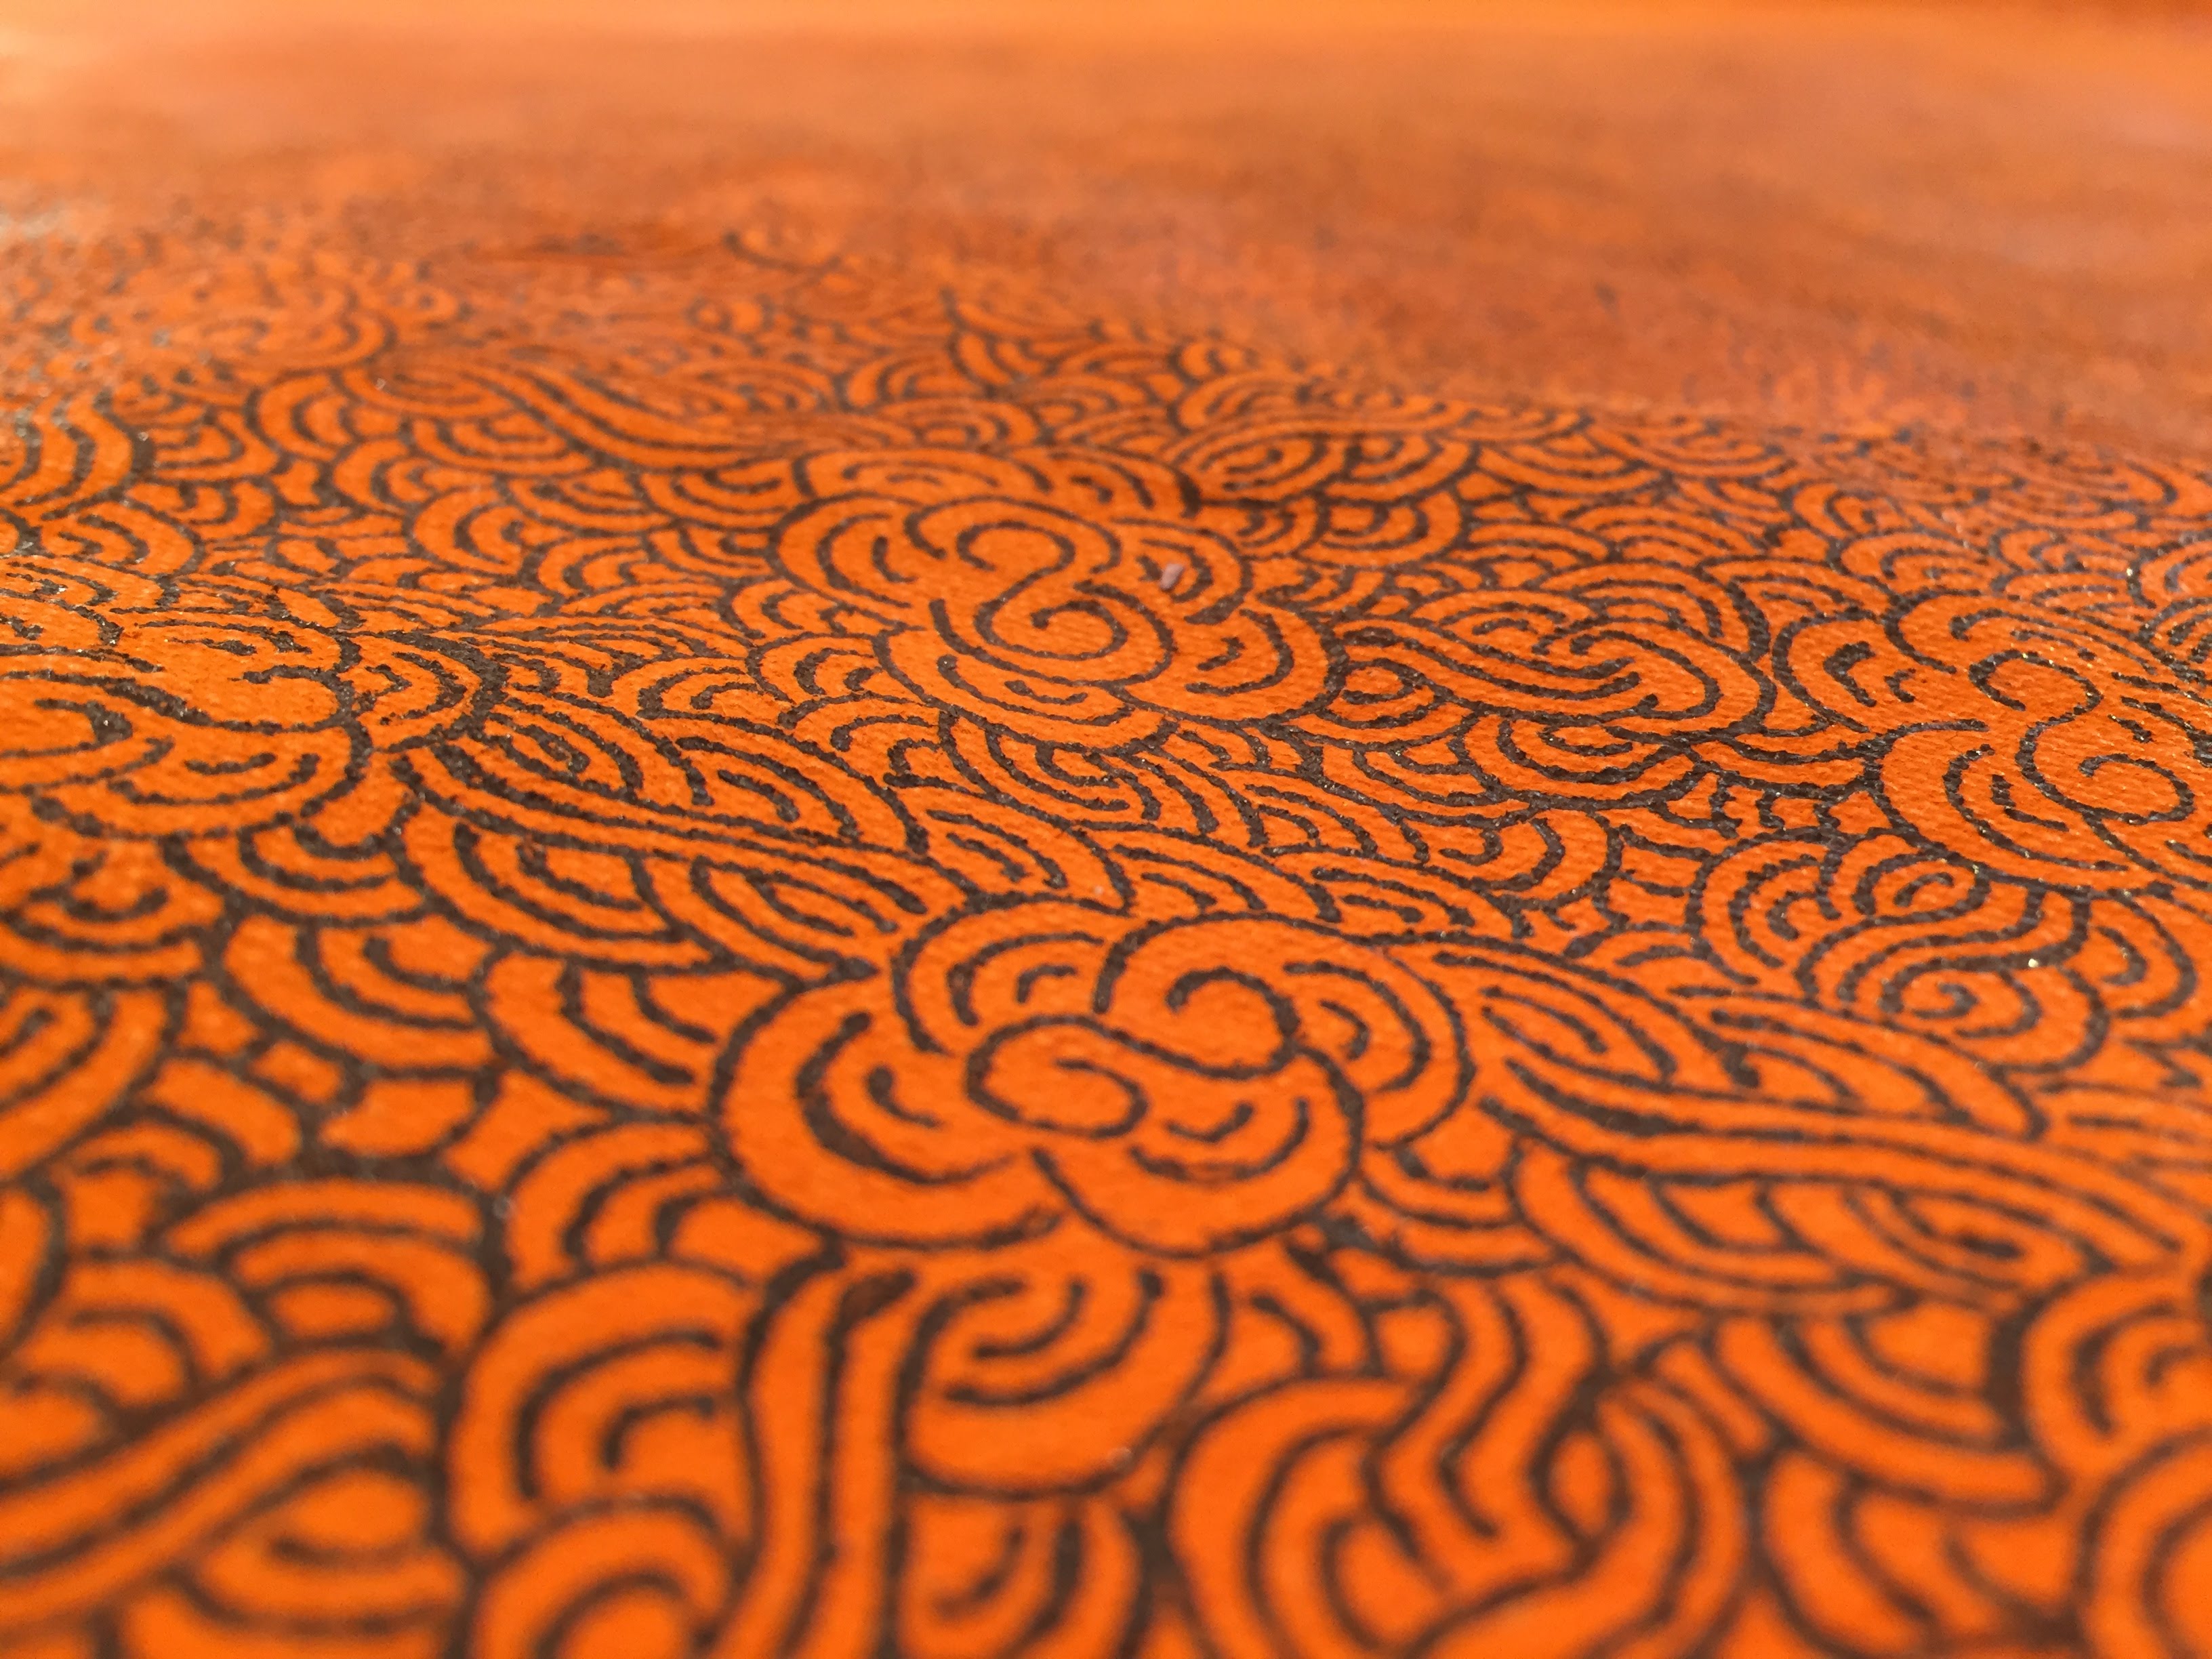
natural, orange, pattern, design, landscape